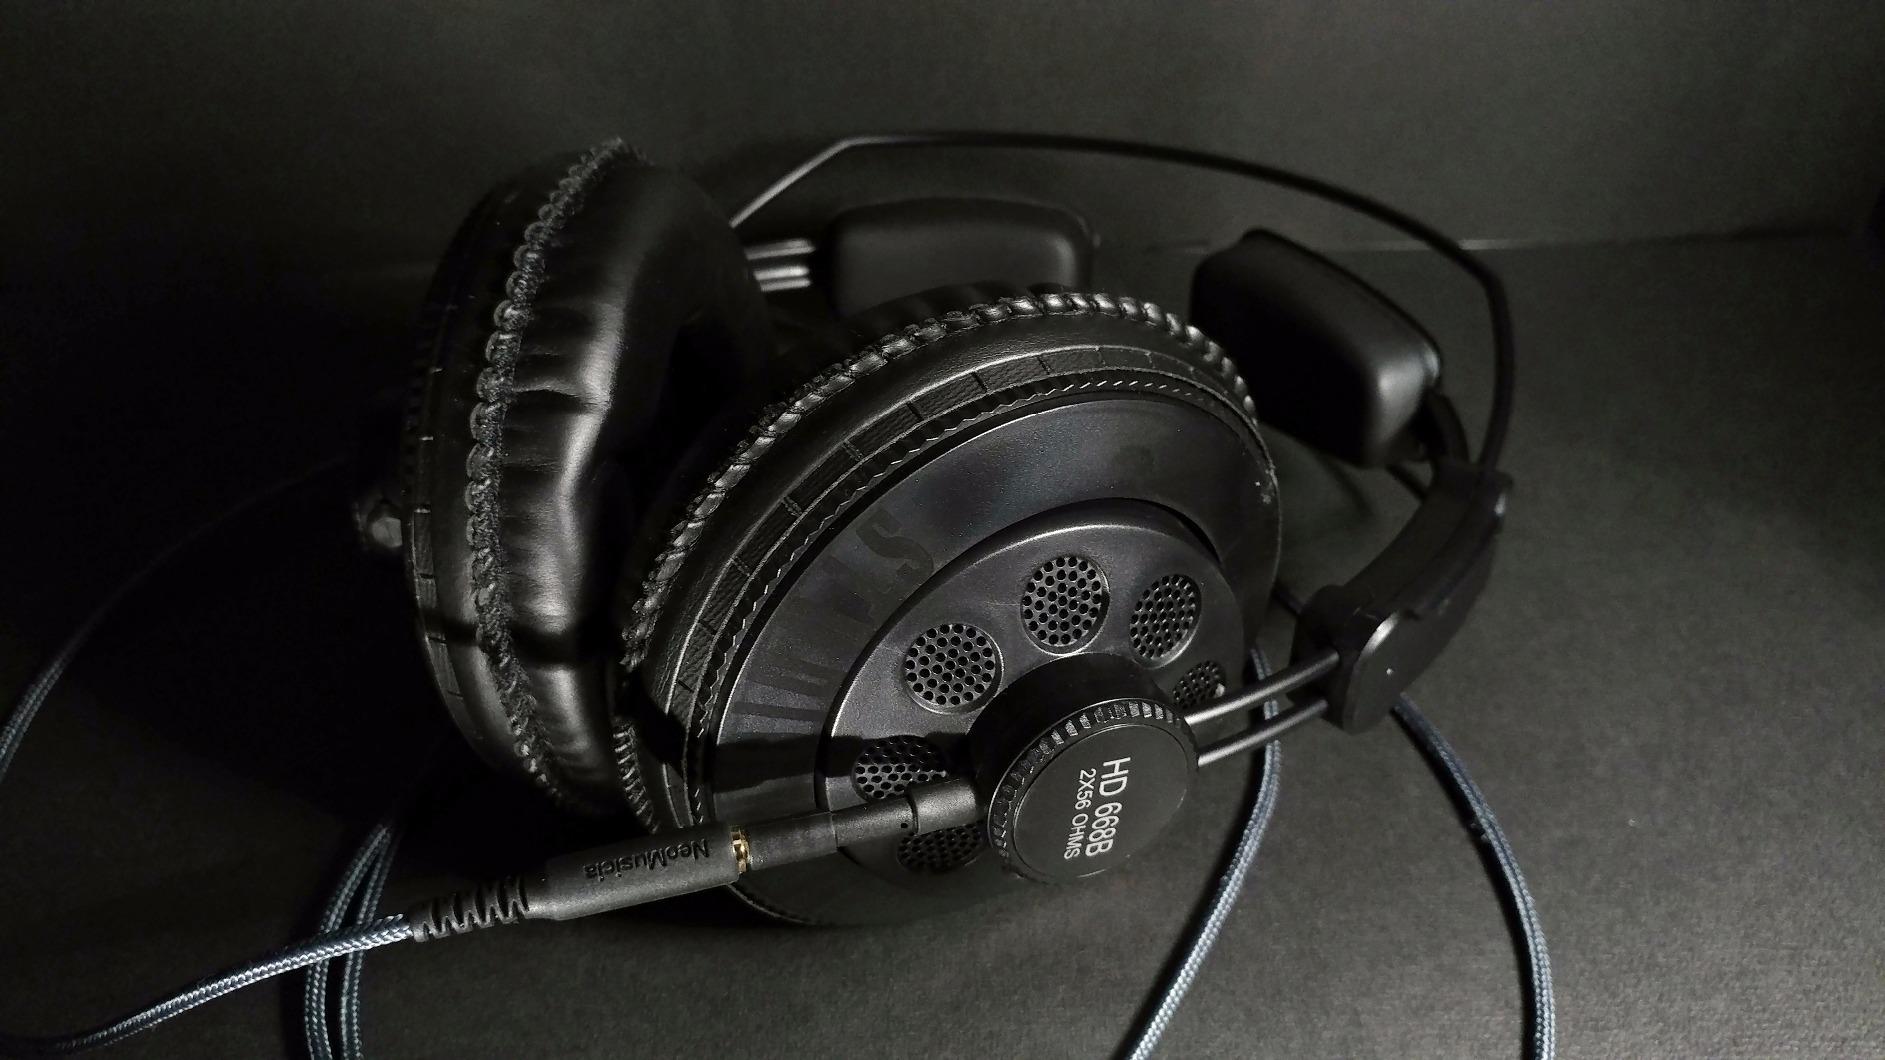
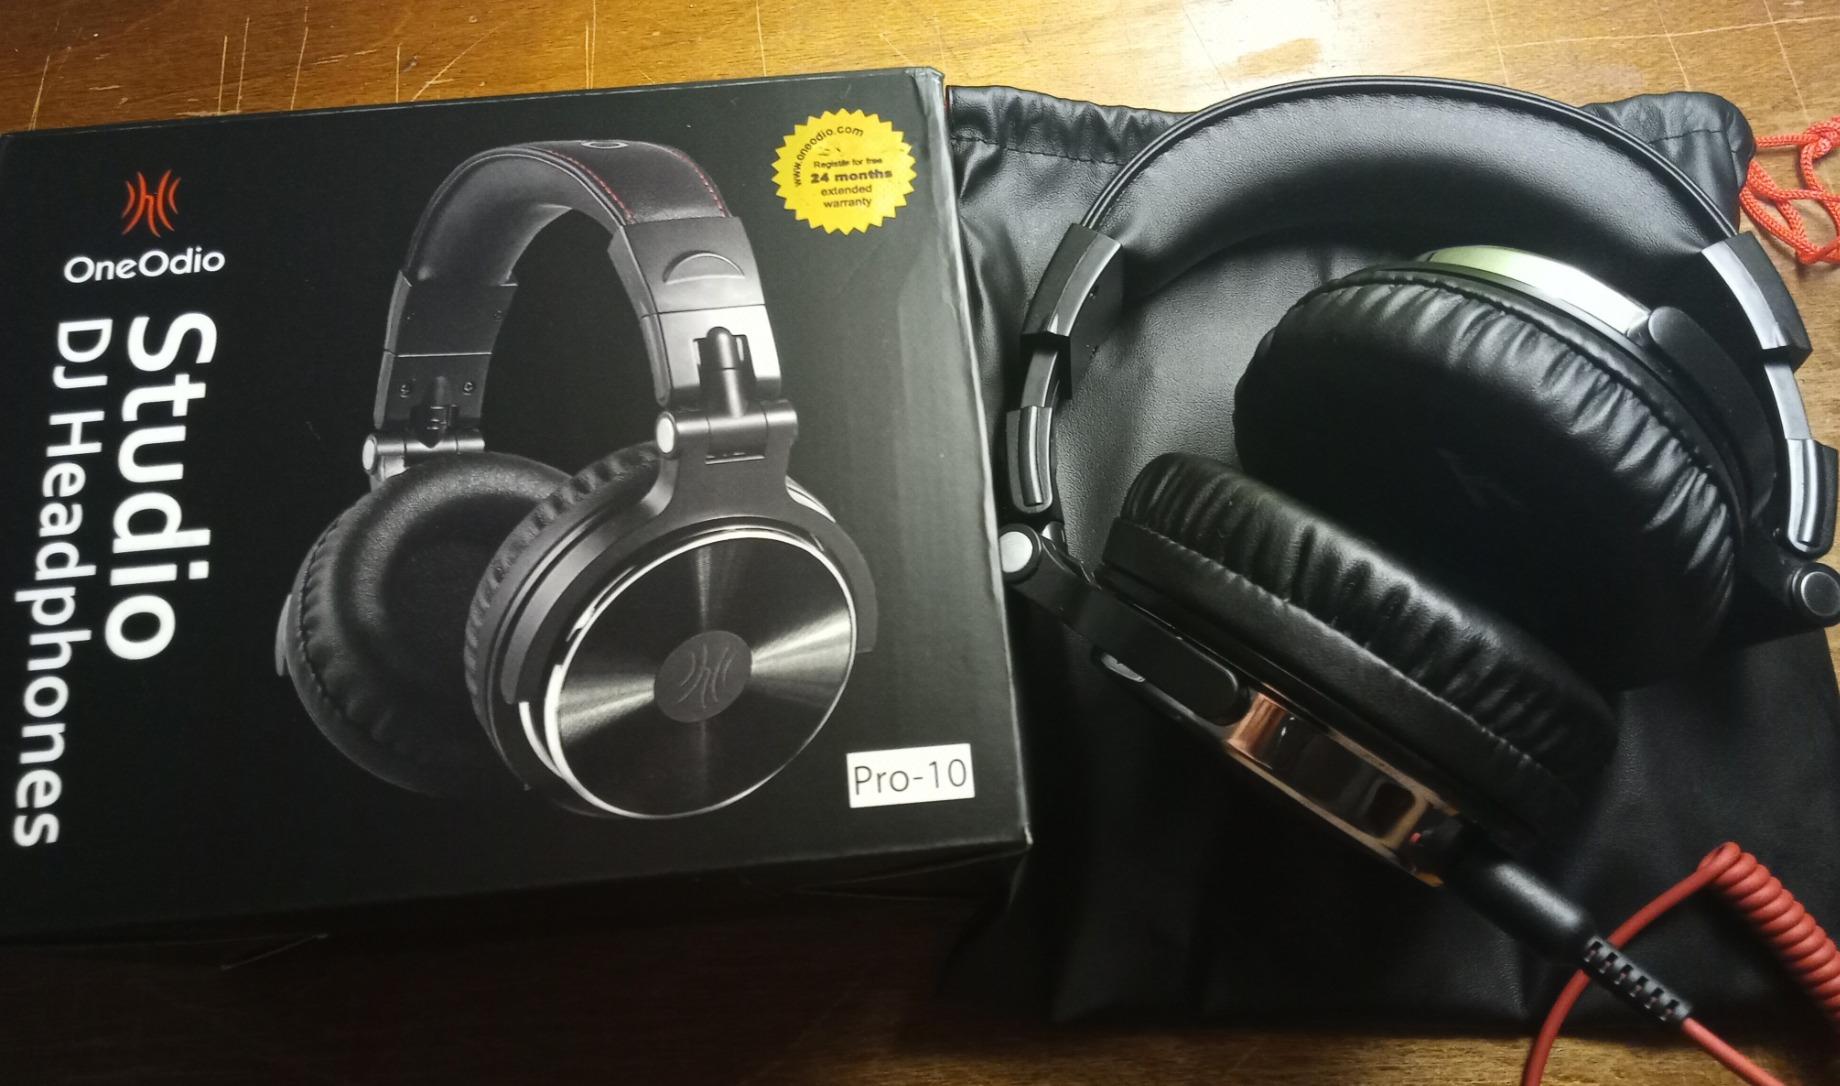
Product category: headphones
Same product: no